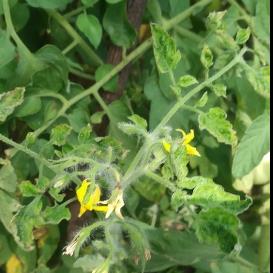
Crop: Tomato
Condition: virosis-d